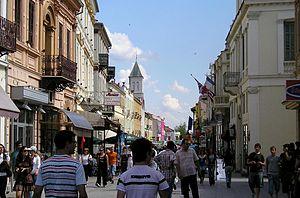
En Macédoine du Nord, la distinction entre une ville et un village n'est pas liée au nombre d'habitants ; le terme « ville » est une question de statut officiel, obtenu au cours de l'histoire et, plus récemment, par décision administrative. C'est ainsi que certaines « villes » sont faiblement peuplées, tandis que certains « villages » possèdent une population importante.
Le tourisme en Macédoine du Nord est encore faible bien qu'en développement. La Macédoine du Nord possède de nombreuses richesses naturelles et culturelles et lance régulièrement des campagnes de promotion. De 1997 à 2008, le chiffre d'affaires des hôtels et des restaurants a augmenté en moyenne de 4,64 % par an. Le nombre de visiteurs étrangers augmente lui aussi constamment, par exemple de 14,6 % en 2011. Cette année-là, le pays a accueilli presque 262 000 touristes étrangers, surtout venus des pays voisins comme la Grèce, la Serbie et l'Albanie, mais aussi des pays d'Europe occidentale et des États-Unis.
Bitola est une municipalité et une ville du sud-ouest de la Macédoine du Nord. La municipalité comptait 93 585 habitants en 2002 et couvre 422 km². La ville en elle-même comptait alors 74 550 habitants, le reste de la population étant réparti dans les villages alentour.
L'histoire de la Macédoine du Nord, petit État du sud des Balkans, commence, au sens strict, lors de son indépendance vis-à-vis de la République fédérative socialiste de Yougoslavie en 1991. Dans un sens plus large, l'histoire de la « Macédoine », dont traite le présent article, concerne un ensemble géographique et historique bien plus vaste, habité par de nombreux peuples au cours du temps. Le territoire ainsi désigné a maintes fois changé de forme et fut inclus dans divers États successifs. La république actuelle n'occupe que le tiers du royaume antique. Elle regroupe la majorité des Slaves macédoniens, parlant une langue slave, également présente en Bulgarie du sud-ouest et en Grèce du nord, et linguistiquement proche du bulgare. La République de Macédoine du Nord abrite aussi des minorités albanaises, valaques et tsiganes.
Carfree est un mouvement international qui réunit des organisations et des individus engagés à promouvoir des alternatives à la dépendance automobile, autant en matière de modes de déplacement que d'urbanisme.